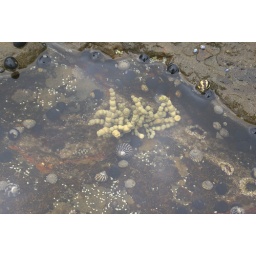
Tiny animals under water at stony beach